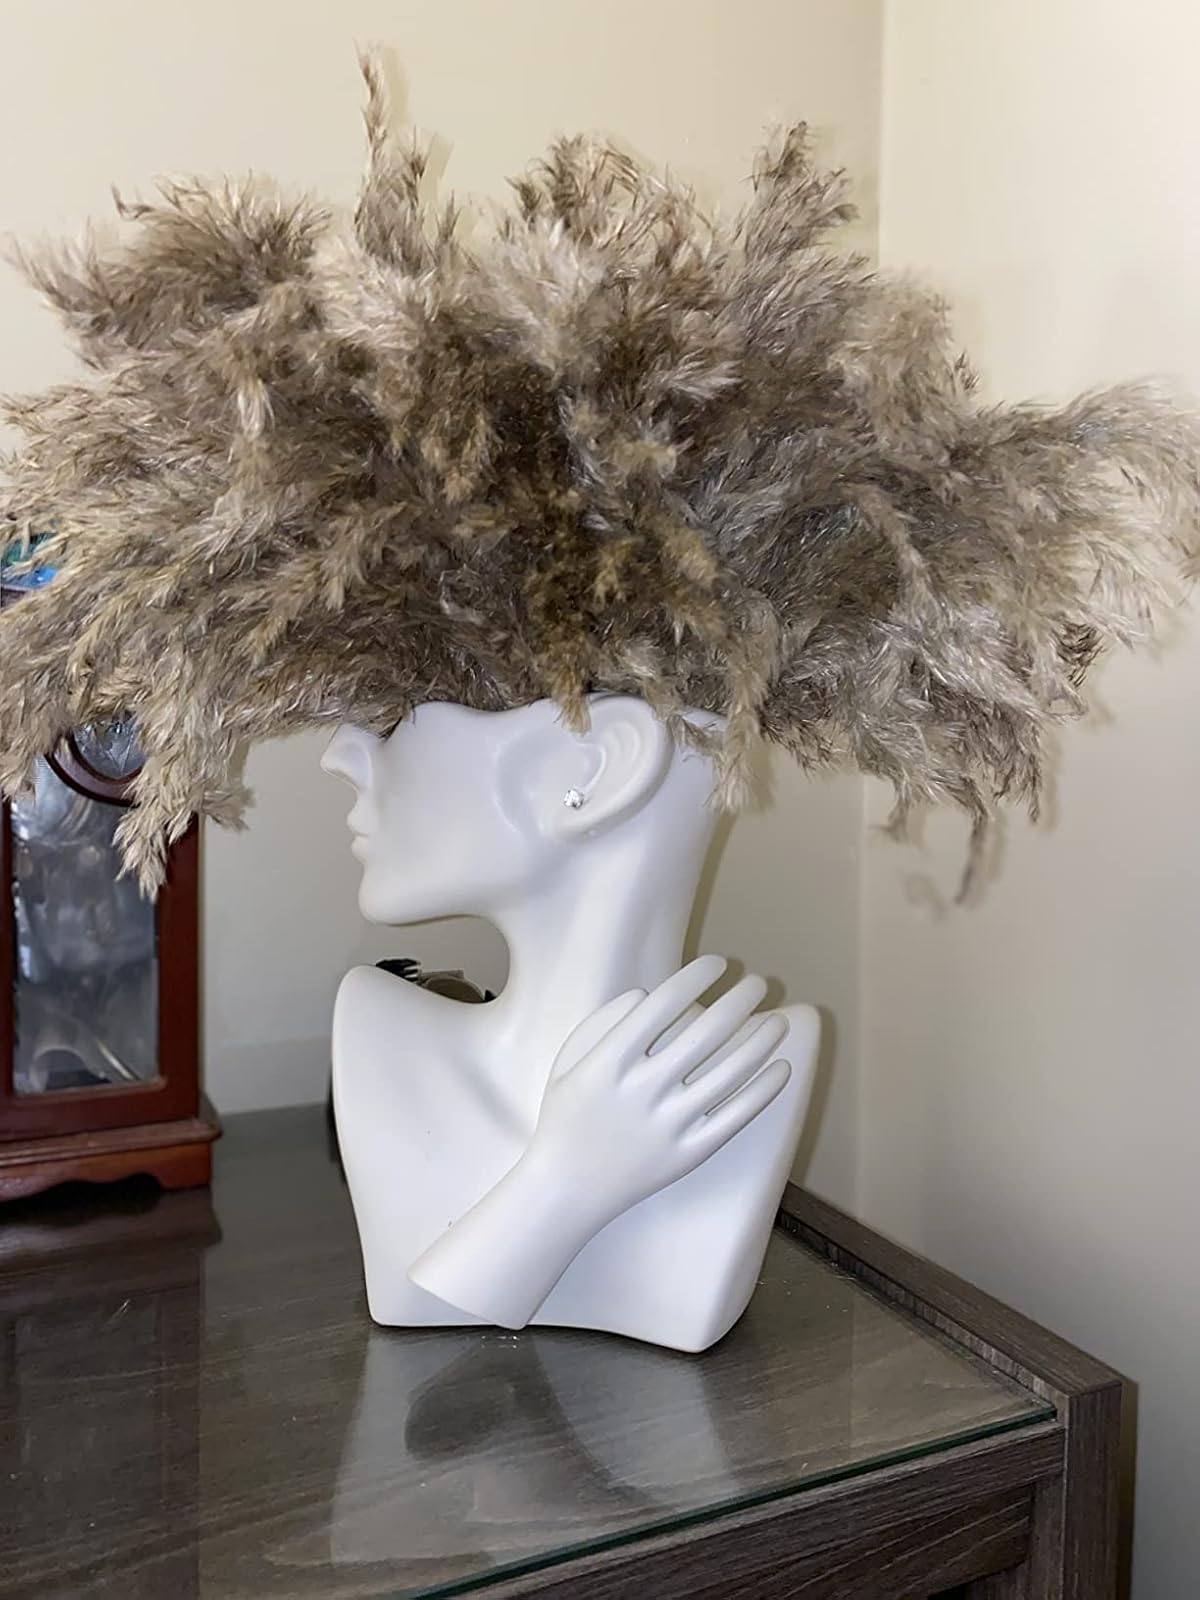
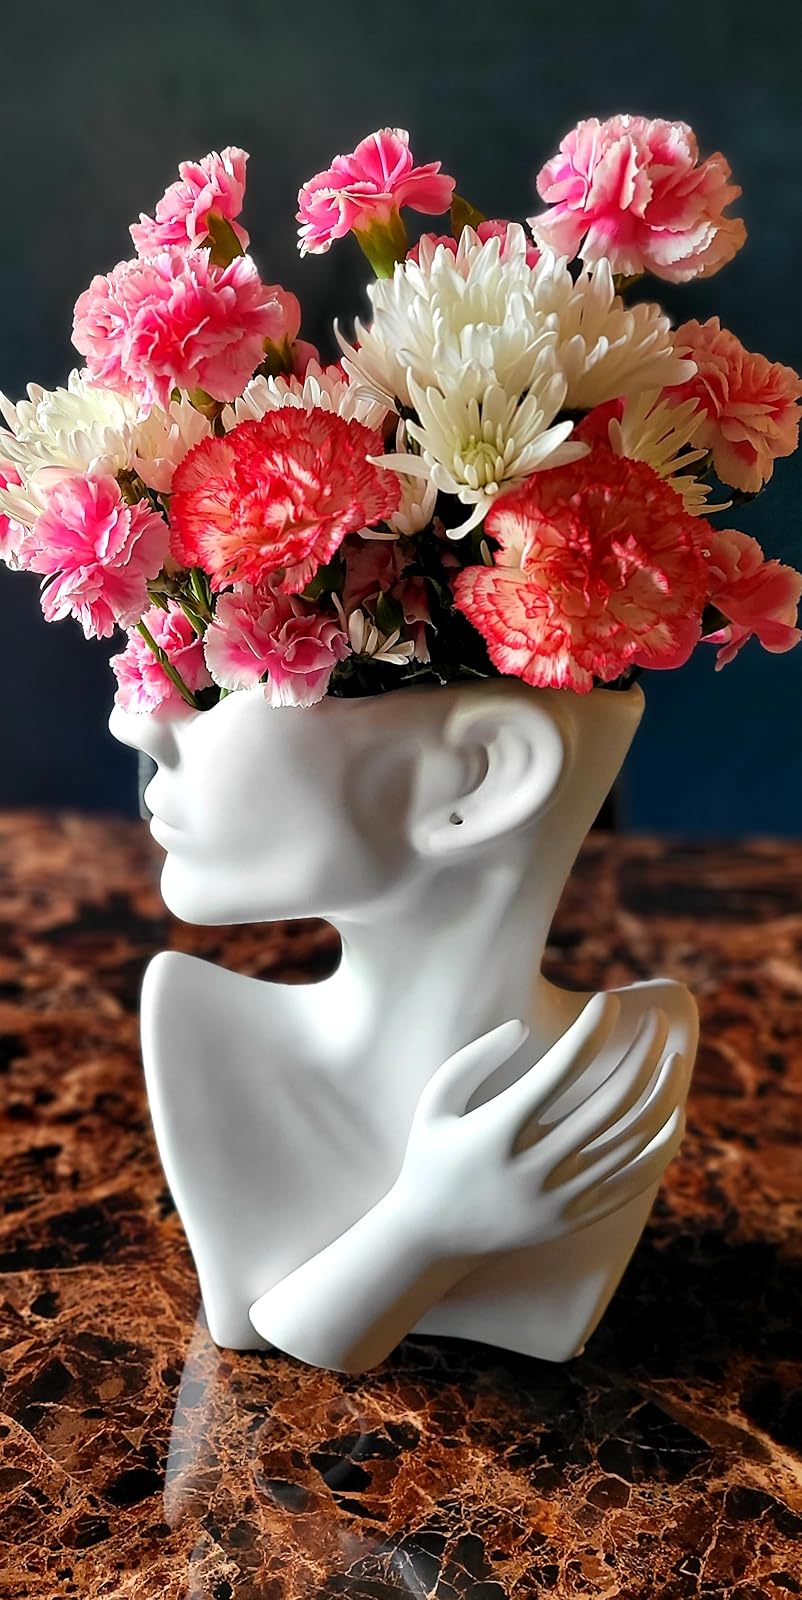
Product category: vase
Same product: yes